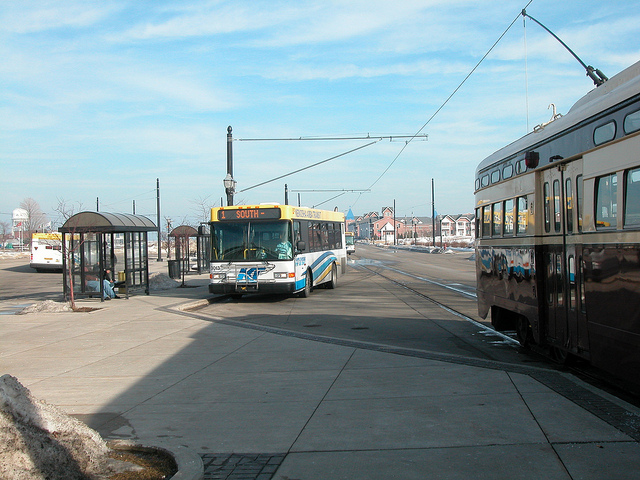
a bus pulling up to a bus stop

A picture of a bus and a train on a street.

a bus stop with 2 busses in a desolate city.

Bus stop with a bus waiting to the side.